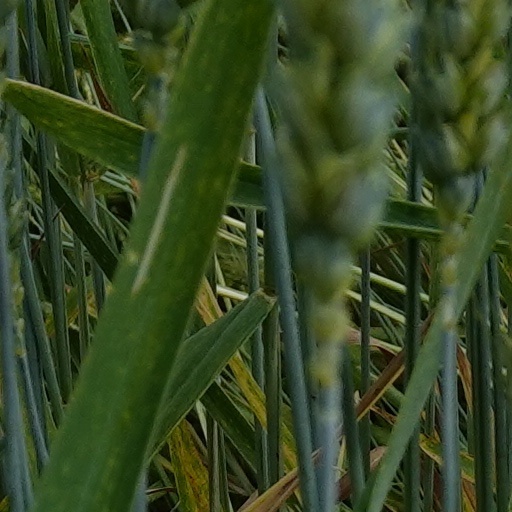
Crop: wheat